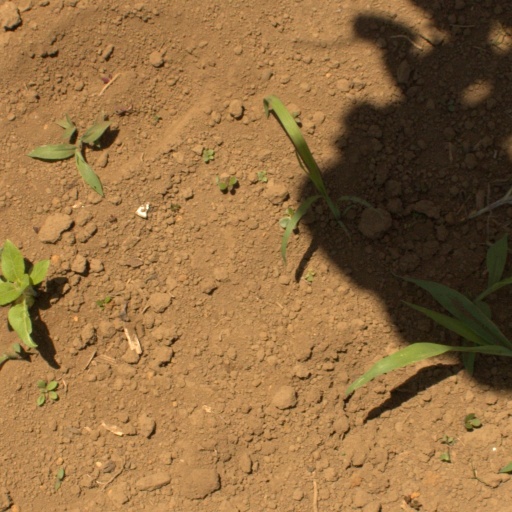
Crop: Jerusalem artichoke